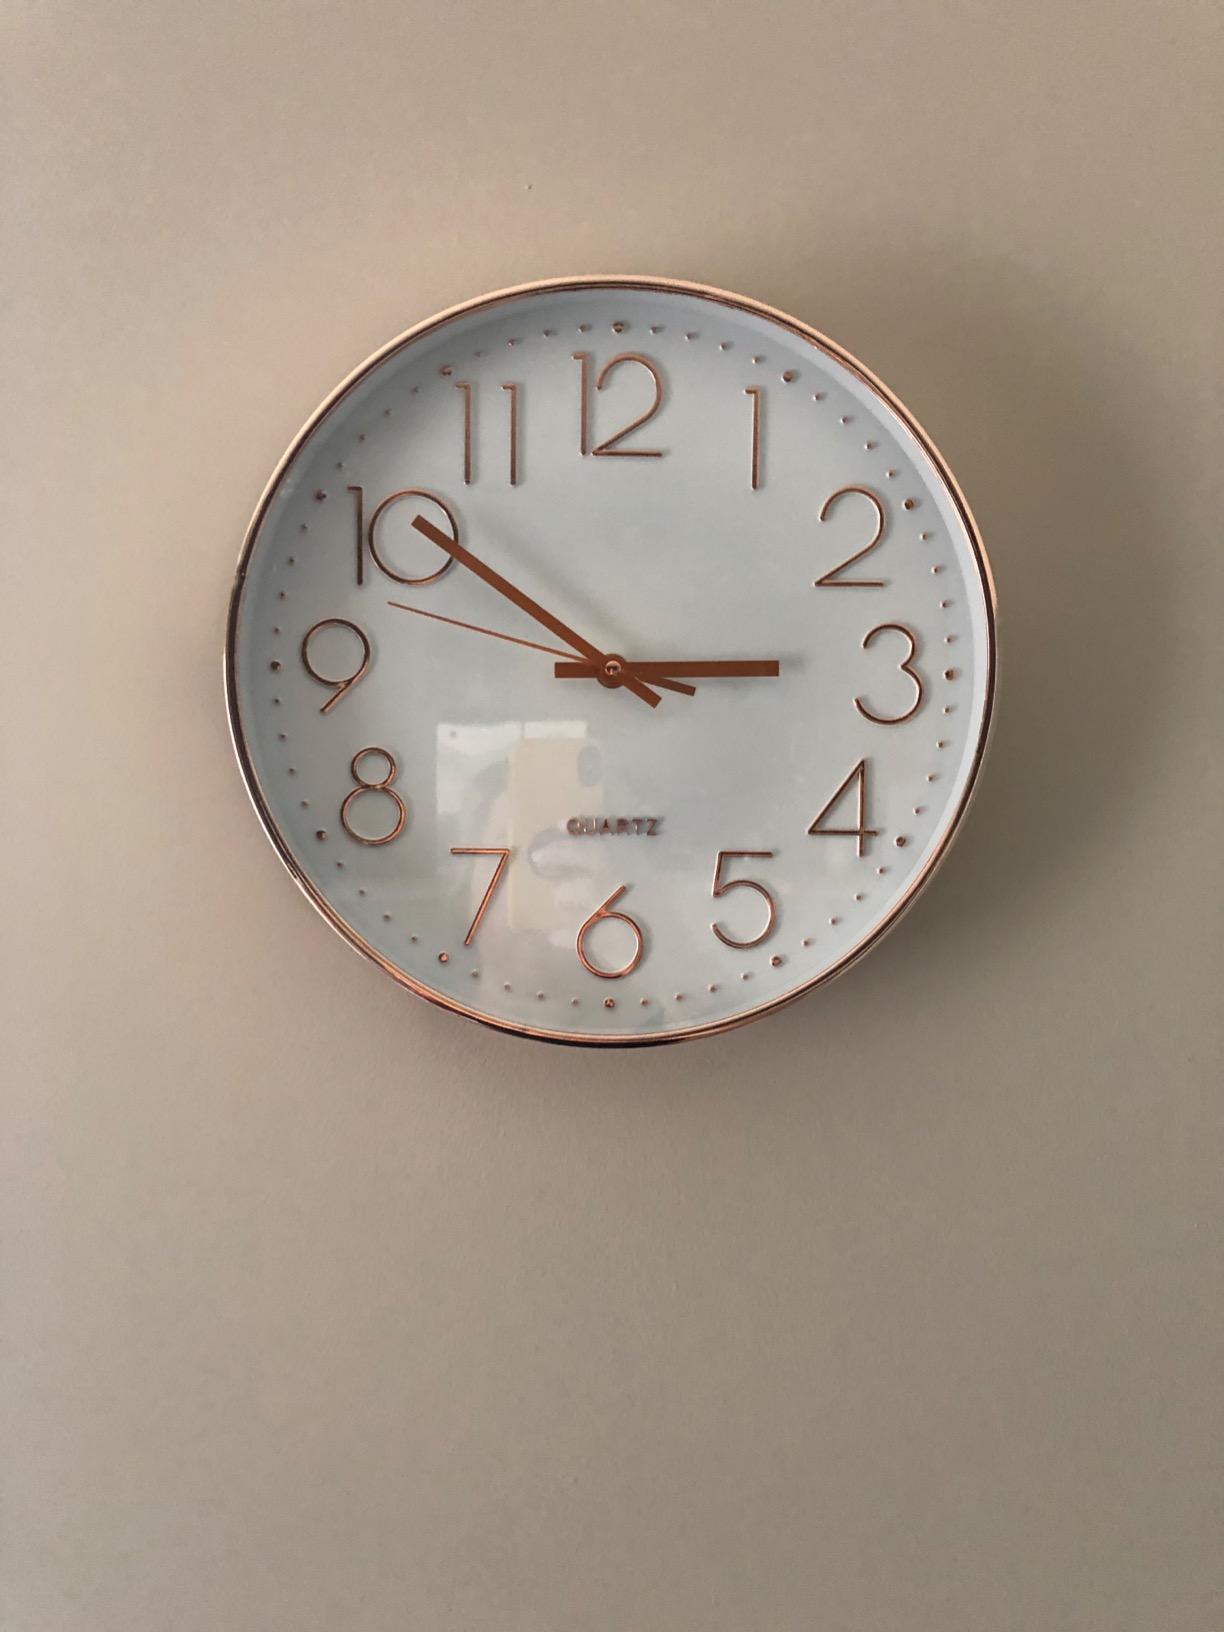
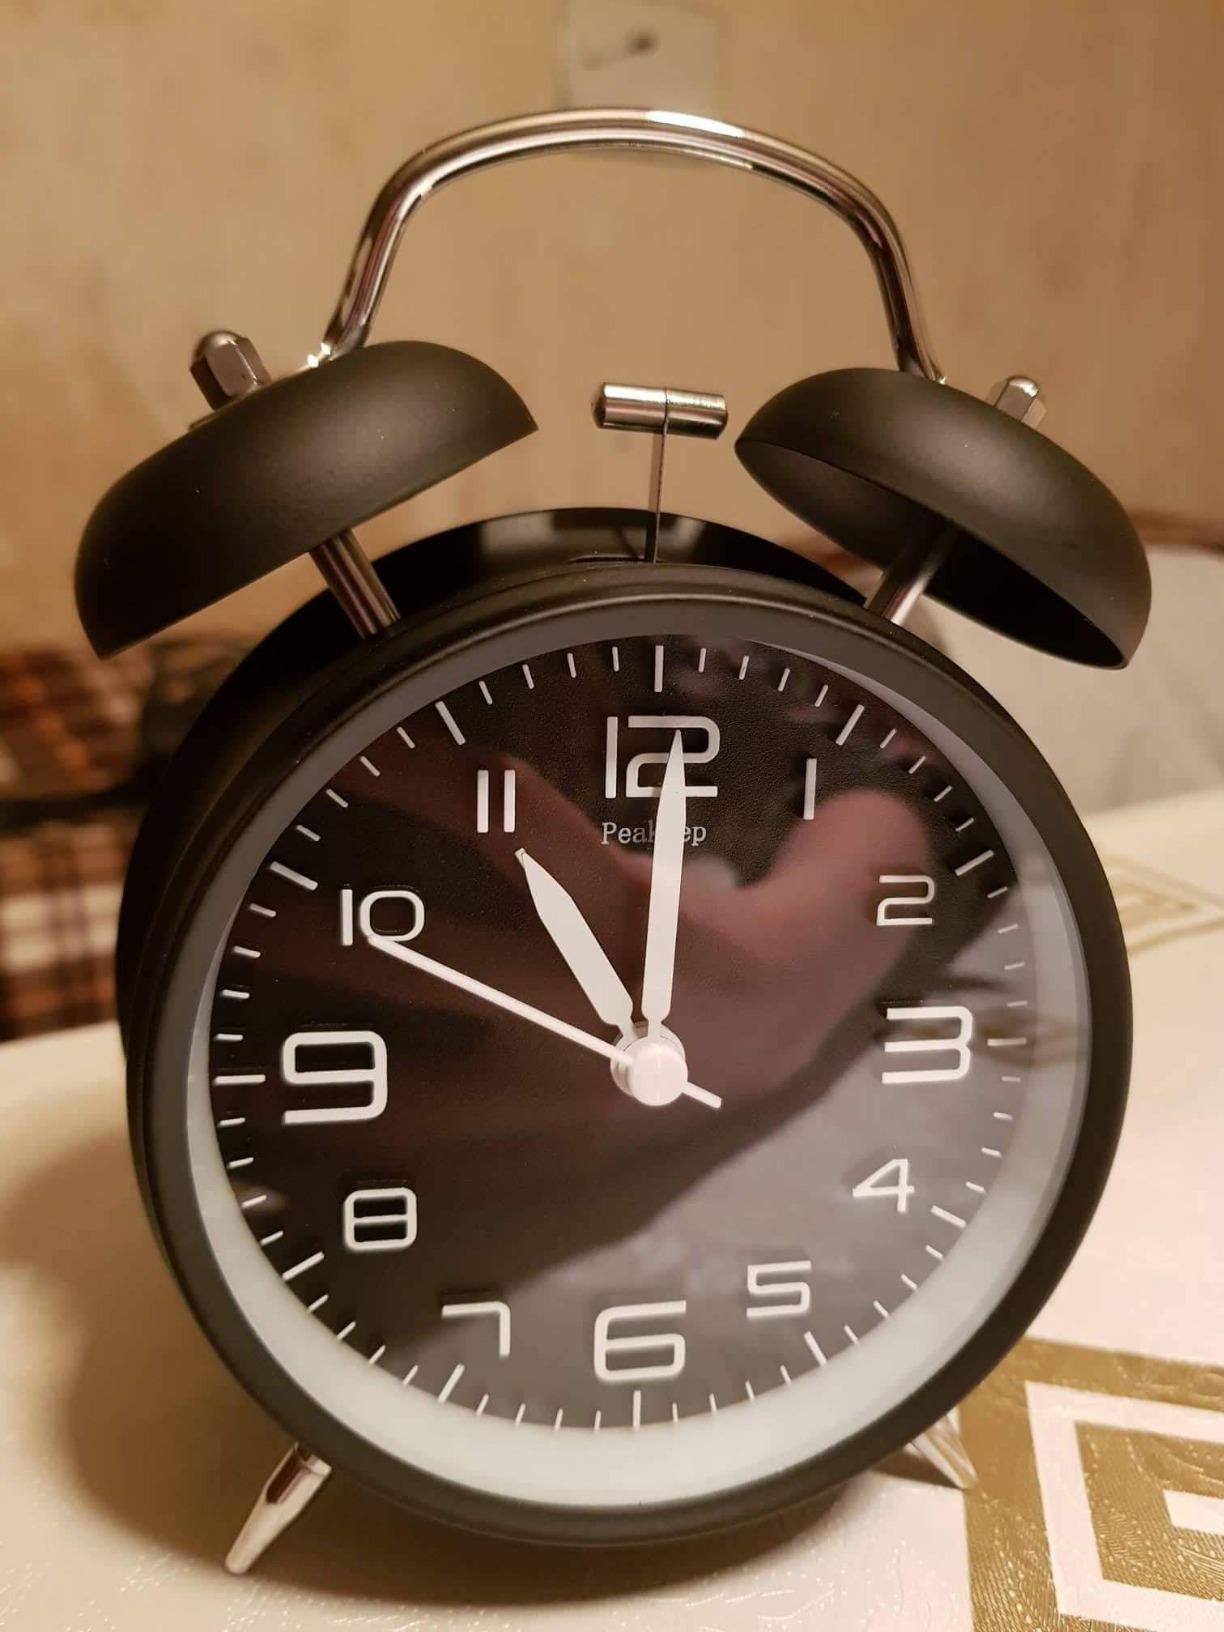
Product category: clock
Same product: no